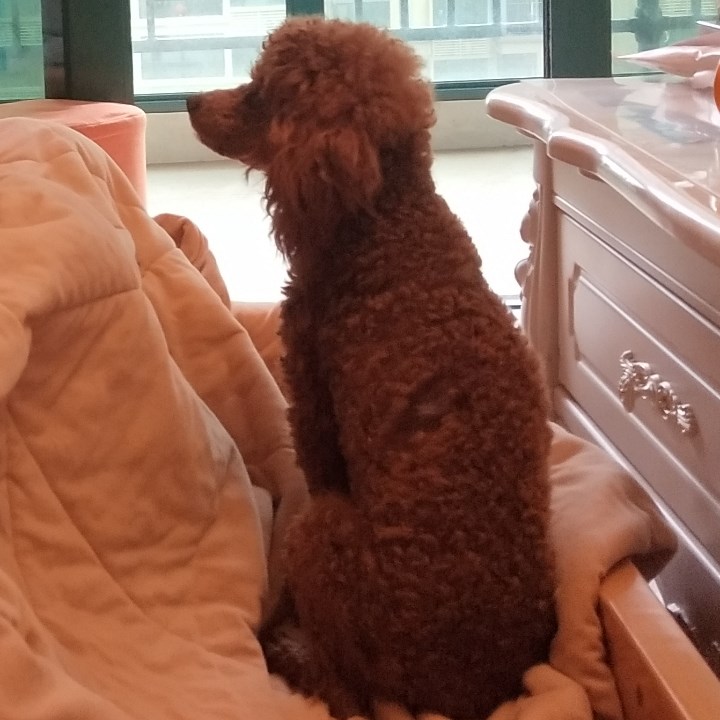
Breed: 7449-n000128-teddy